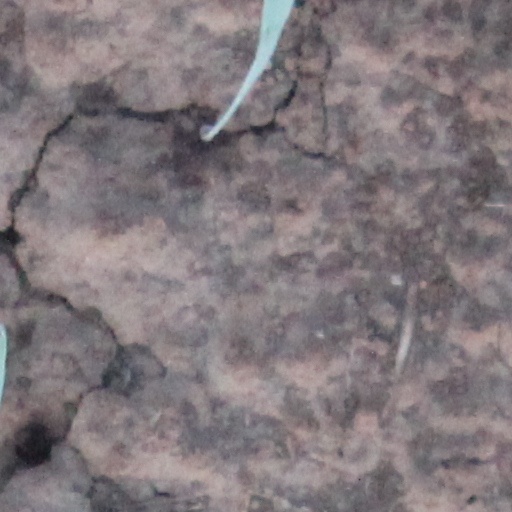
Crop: wheat